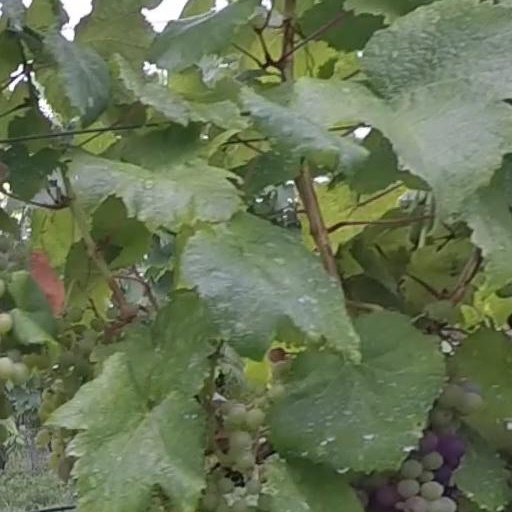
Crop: grape